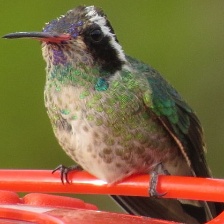
Species: WHITE EARED HUMMINGBIRD
Scientific name: BASILINNA LEUCOTIS
ImageNet parent category: hummingbird